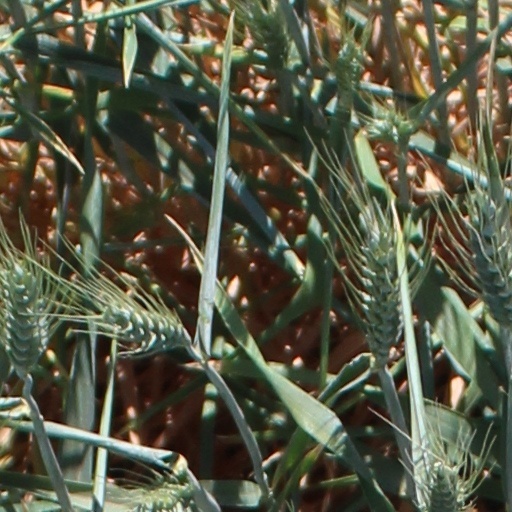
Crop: wheat